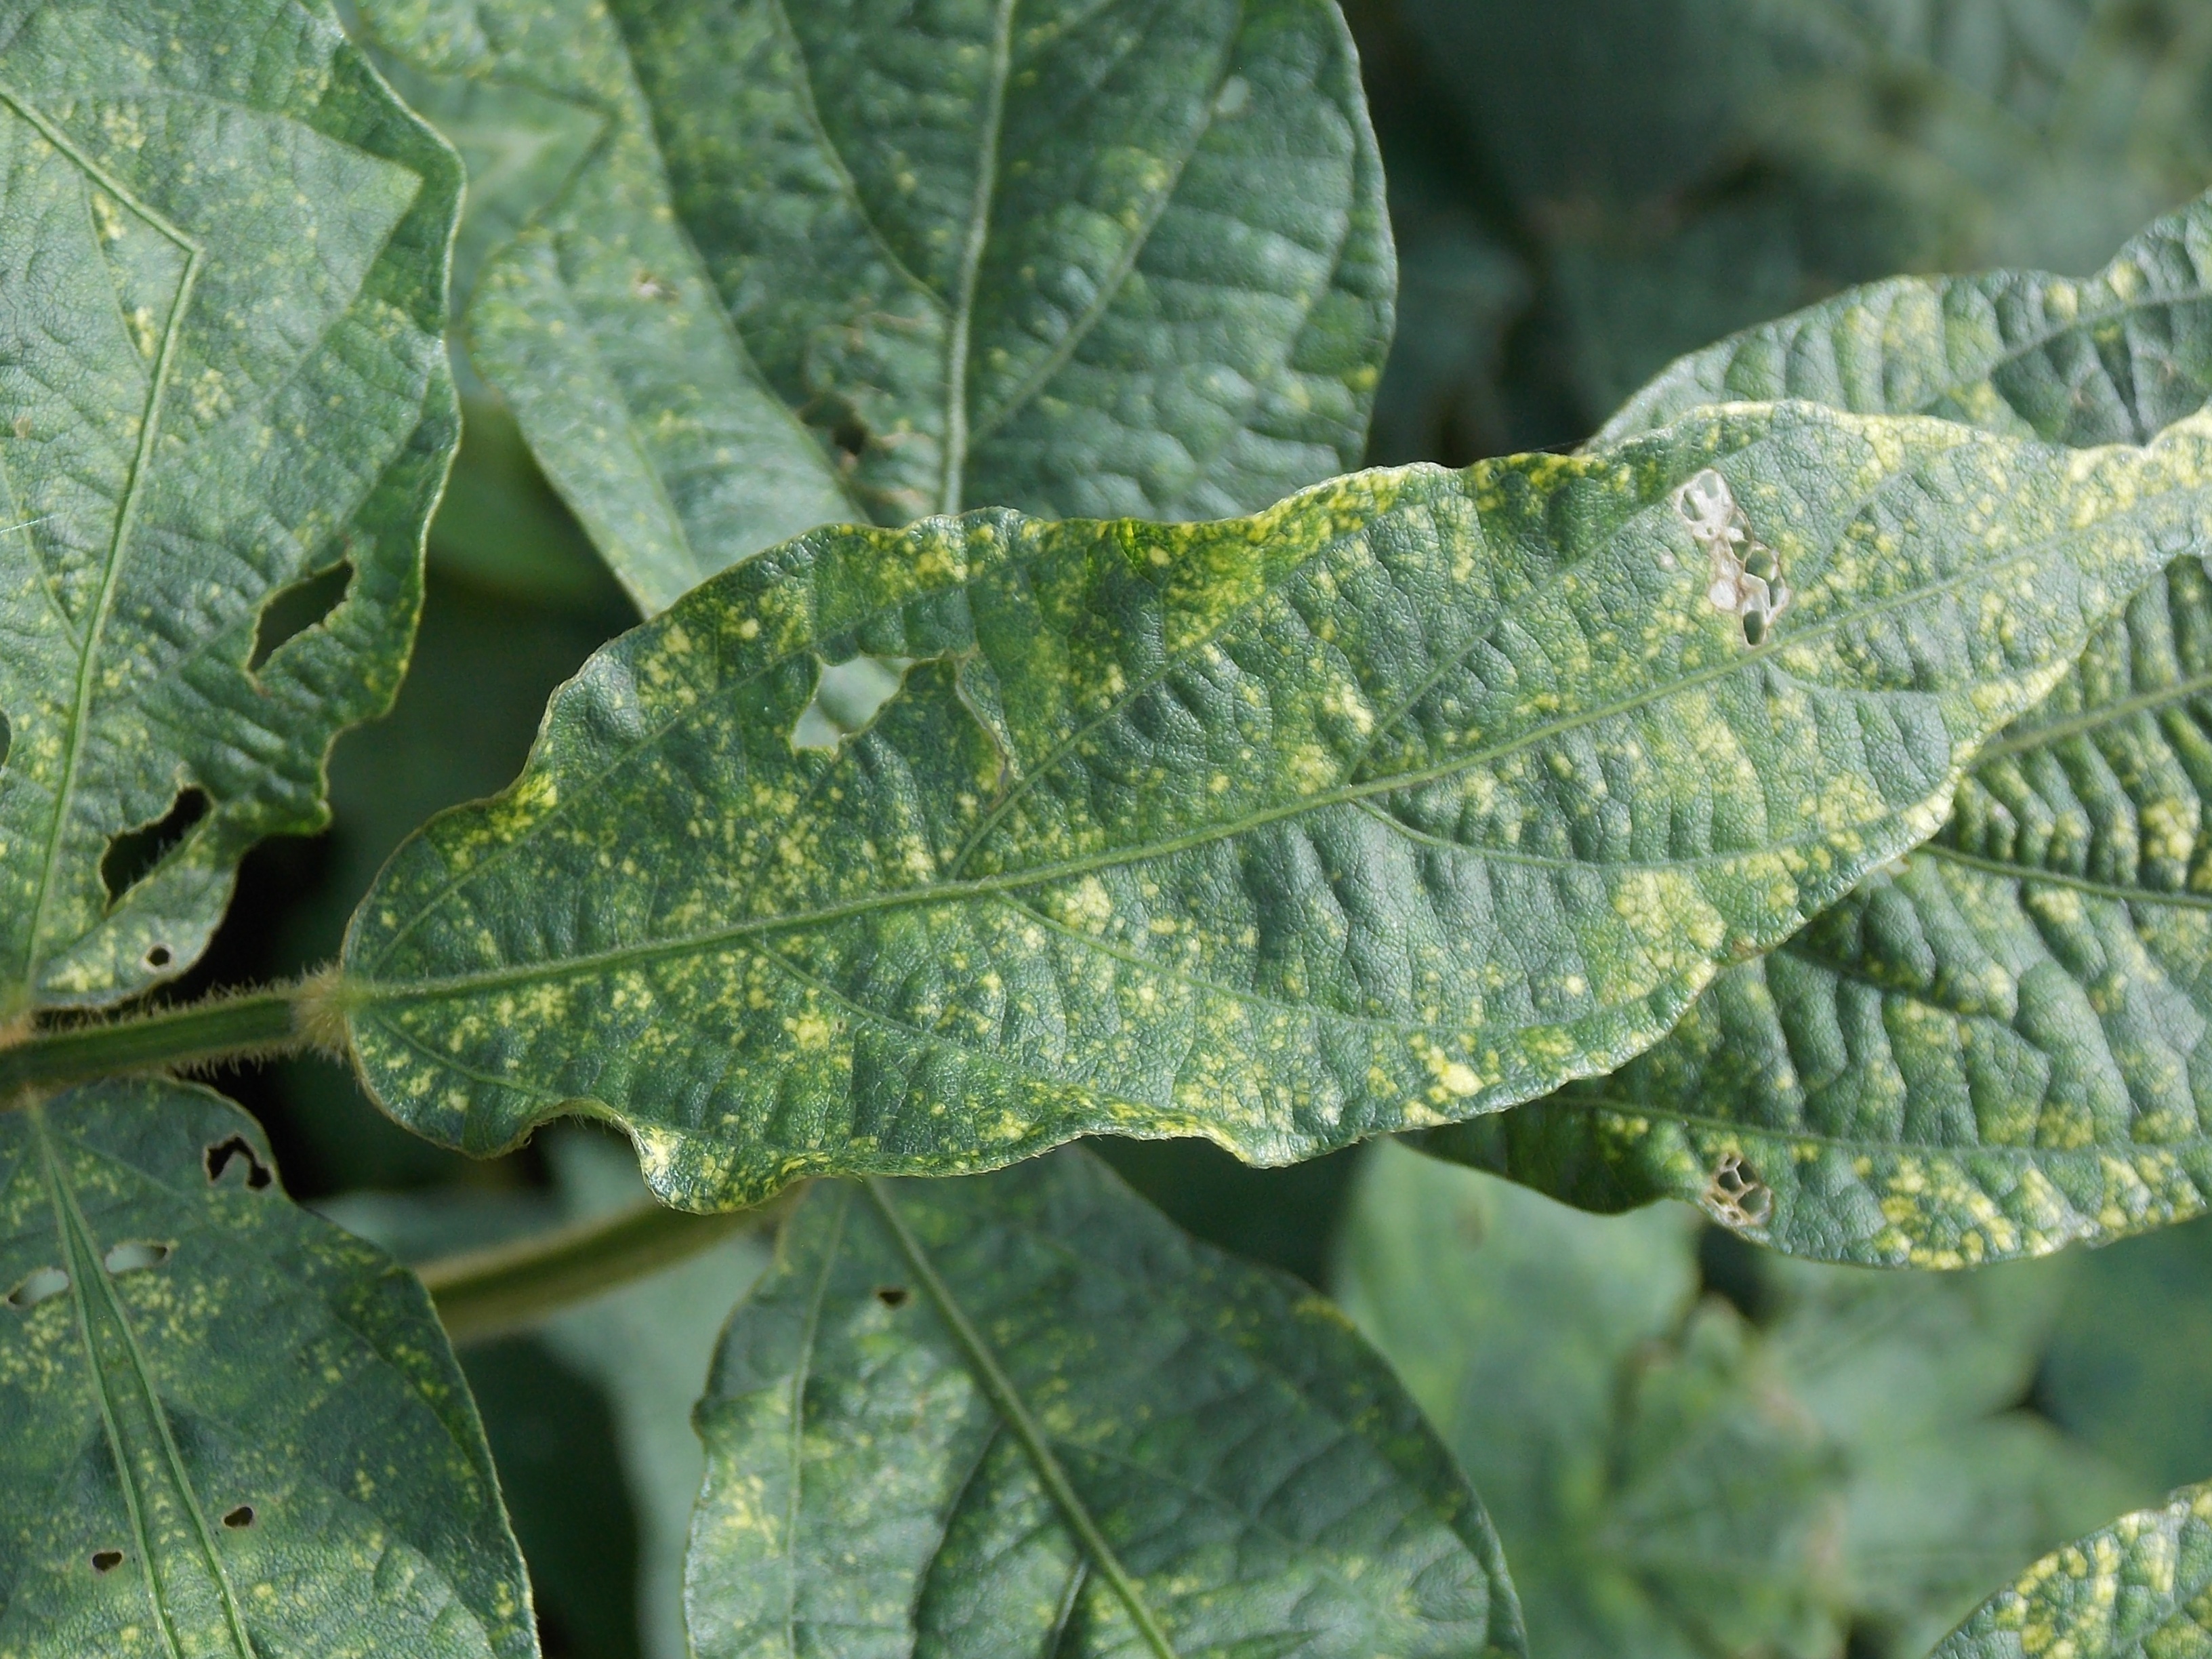
Label: Disease